Nosotros los guapos

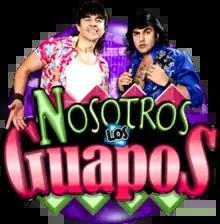

Nosotros los guapos is a Mexican sitcom that premiered on Blim on August 19, 2016, and ended on Las Estrellas on 16 February 2020. The series is created and produced by Guillermo del Bosque for Televisa. The series stars Adrián Uribe and Ariel Miramontes.